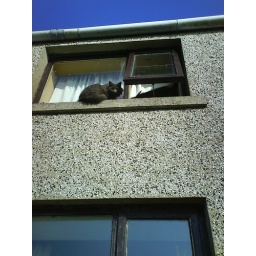
Sparrow Hawk sitting in my bedroom window